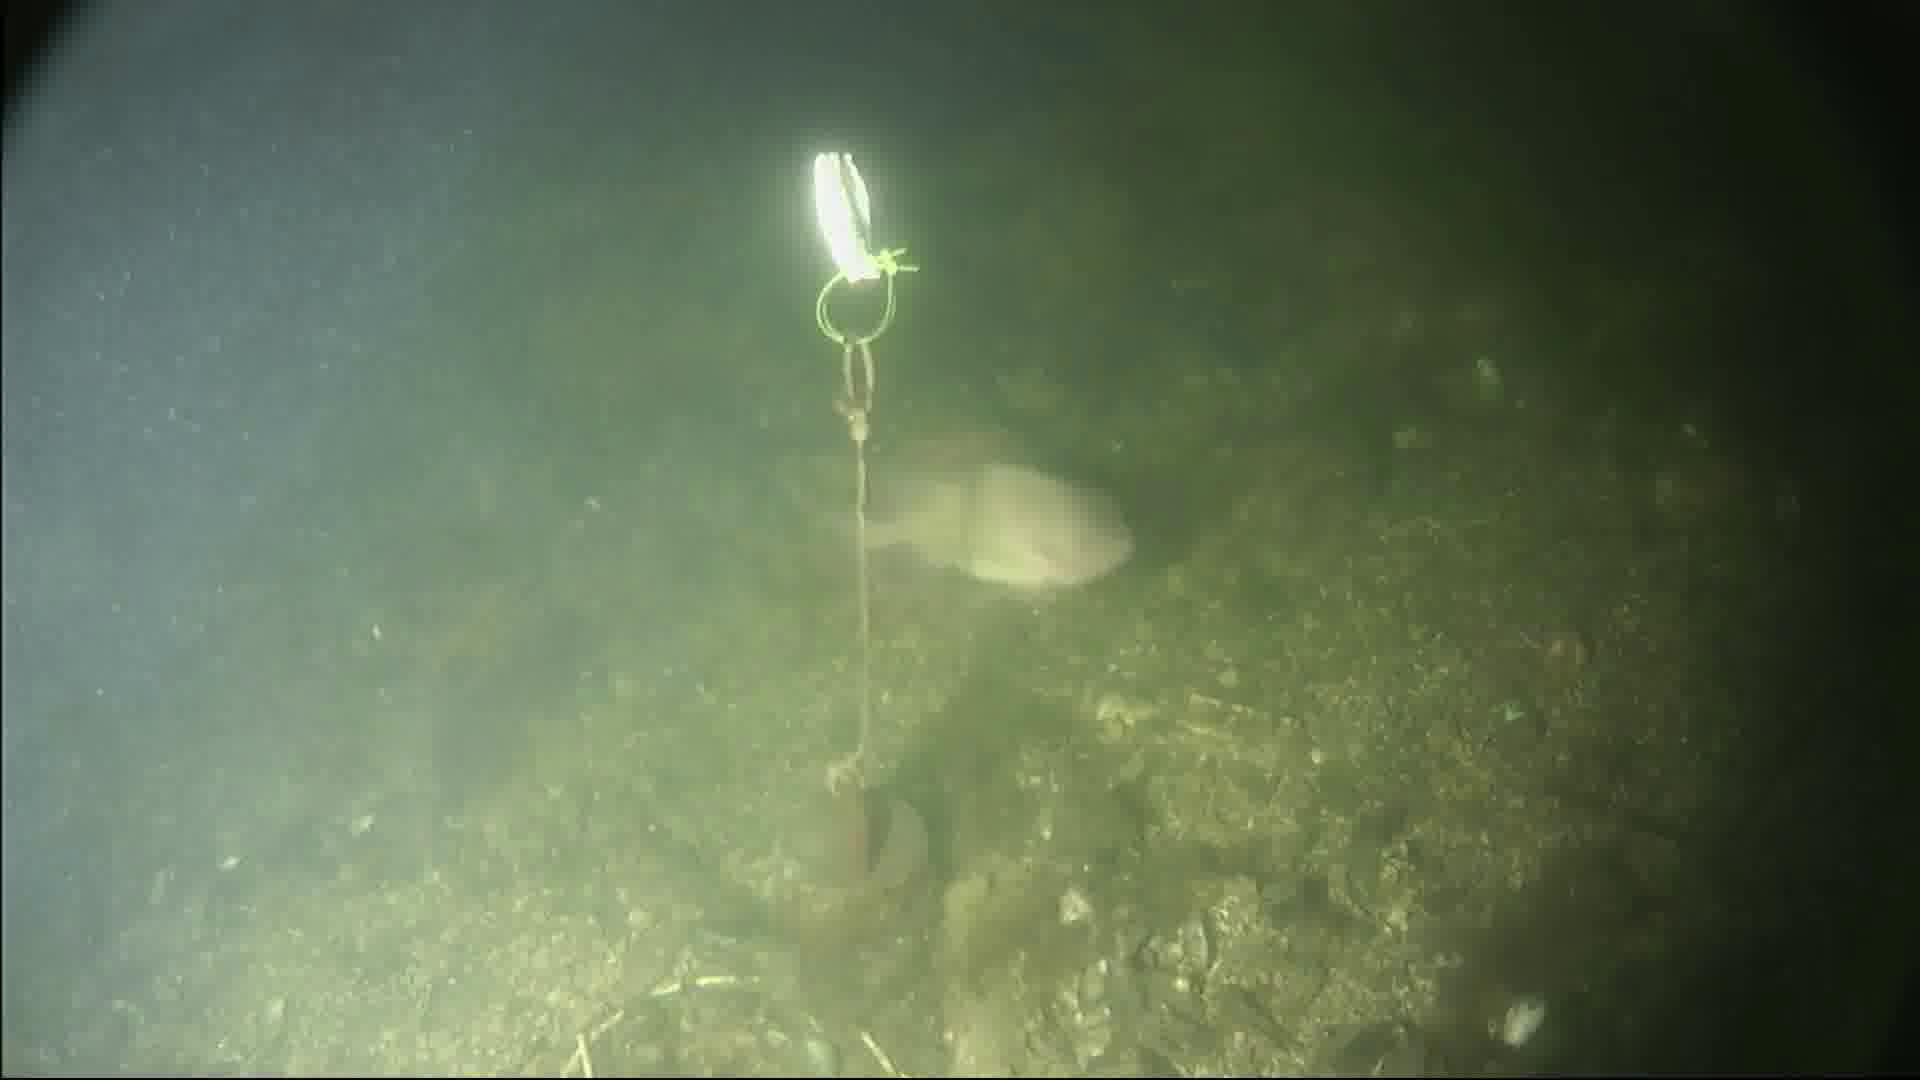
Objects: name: fish